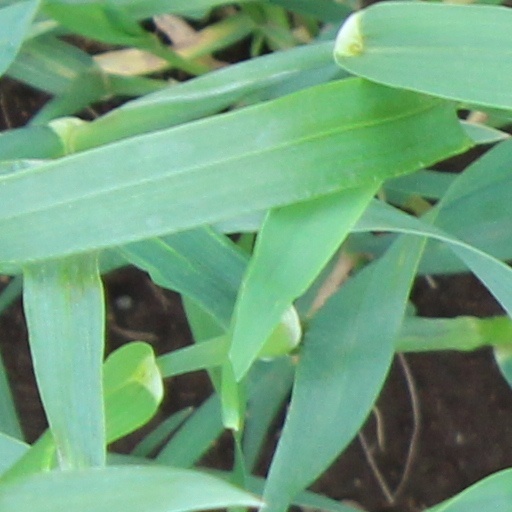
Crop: wheat